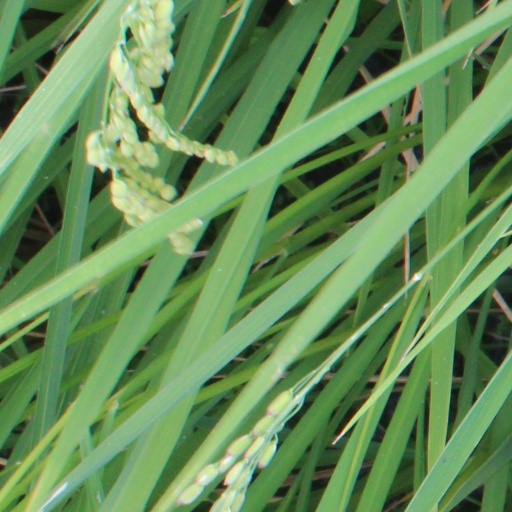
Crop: rice